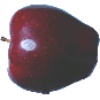
Label: Apple Red Delicious 1